Postage stamps and postal history of Zimbabwe

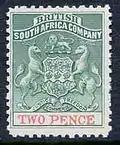
Stamp of British South Africa Company

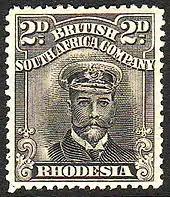
1913 stamp of British South Africa Company also inscribed "Rhodesia"

Early European explorers, missionaries and traders, in the area that became Zimbabwe, hired private couriers, or made other arrangements to have their mail carried to the nearest post office which first meant one in the Cape of Good Hope Colony, and later included the post offices in the South African Republic (Transvaal).